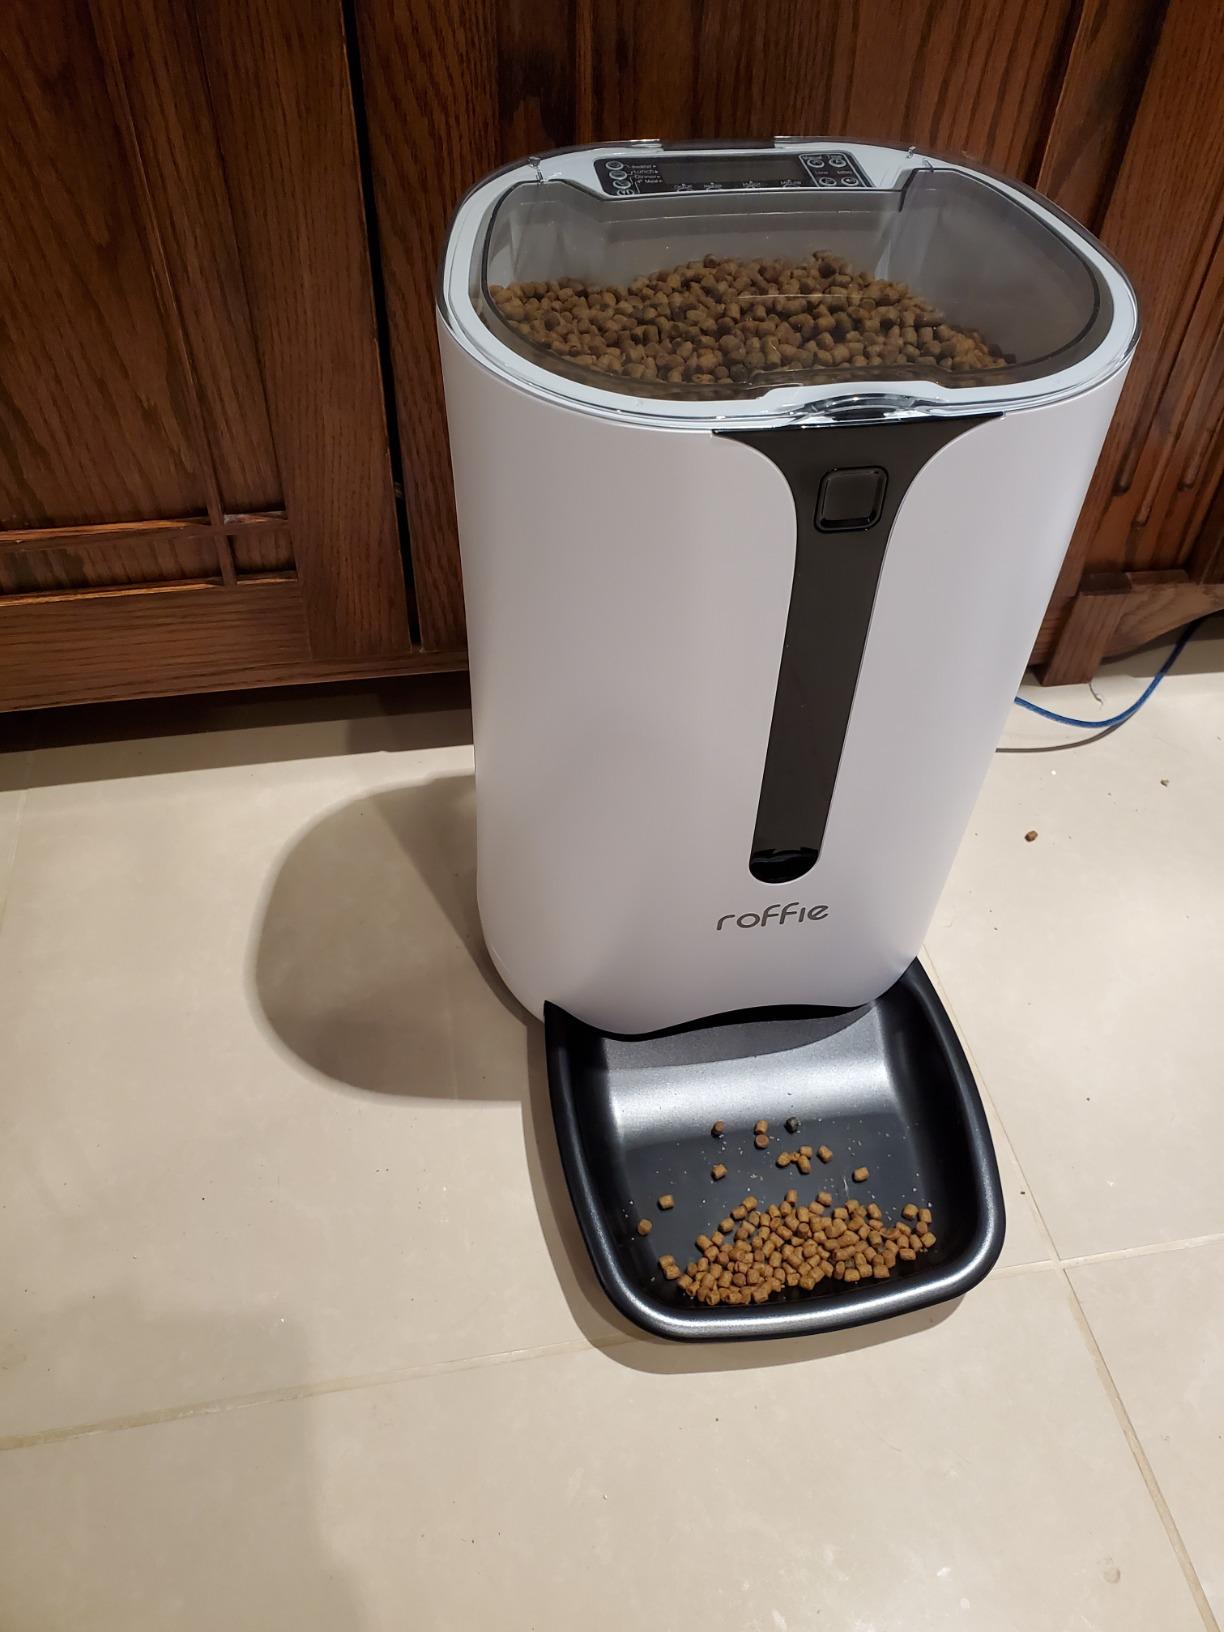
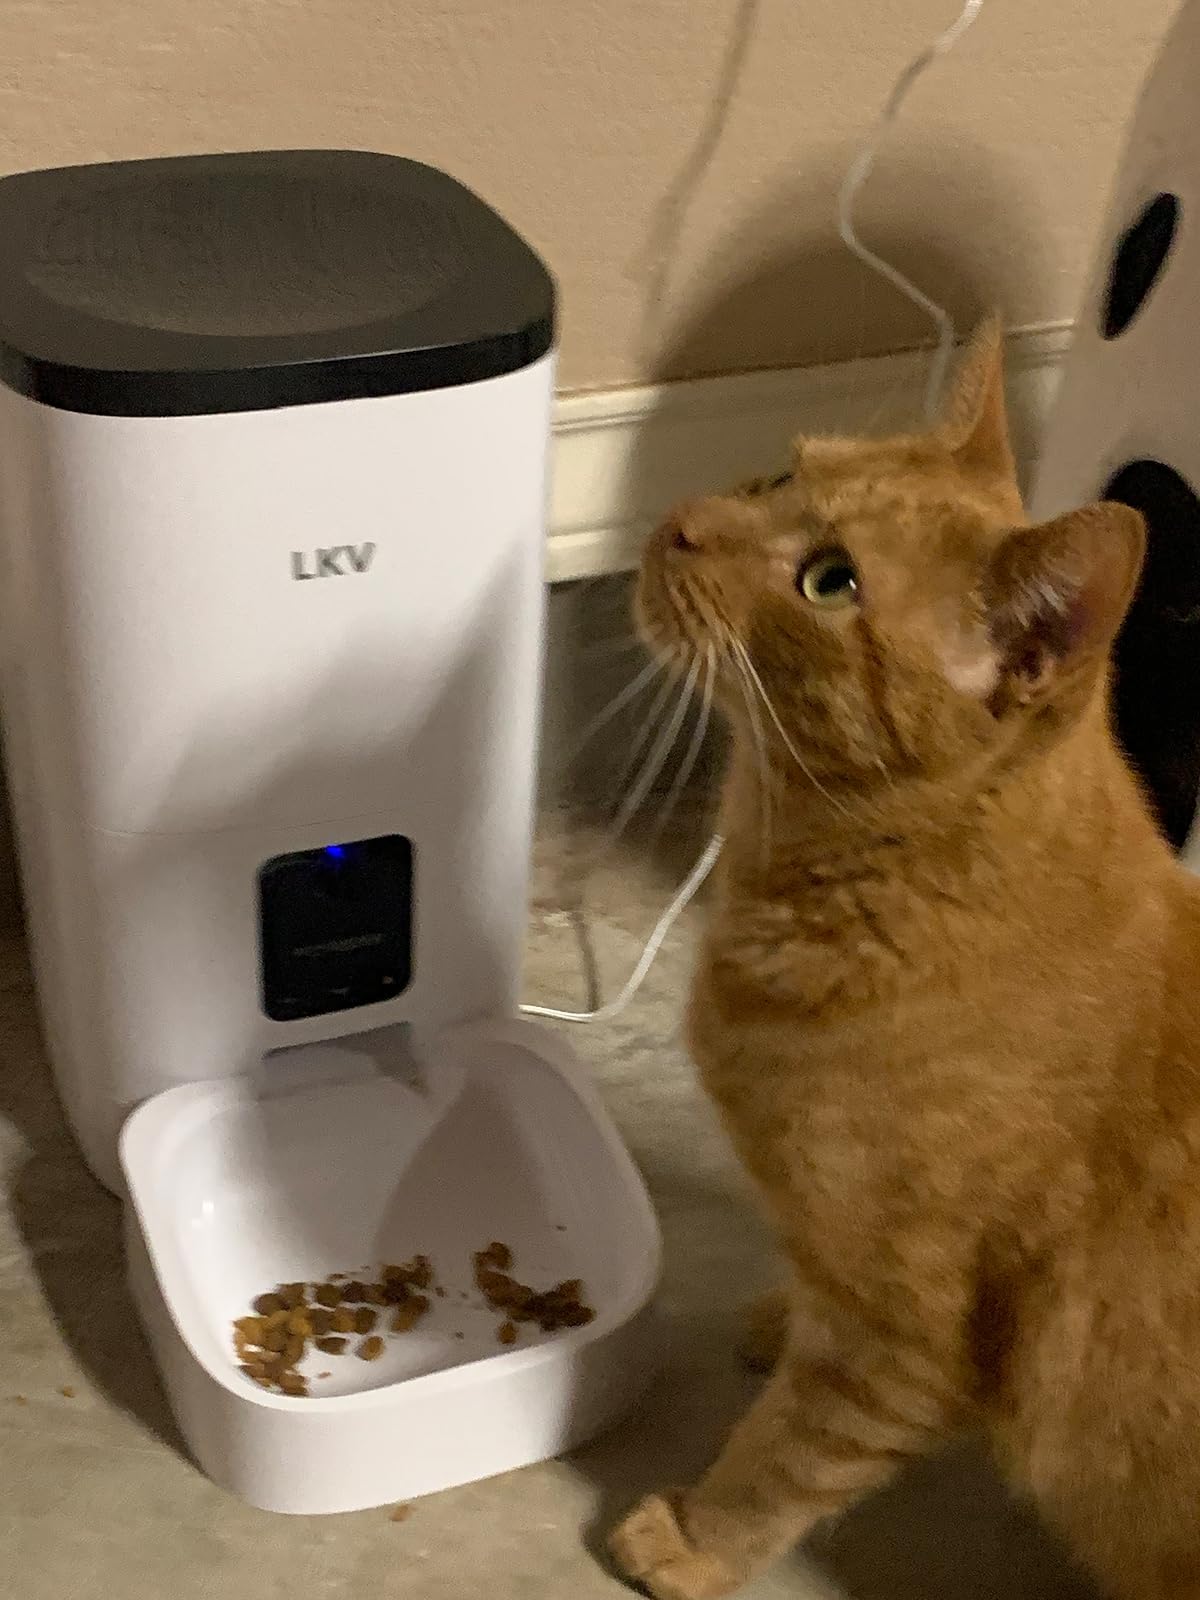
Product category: items_feeder
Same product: no